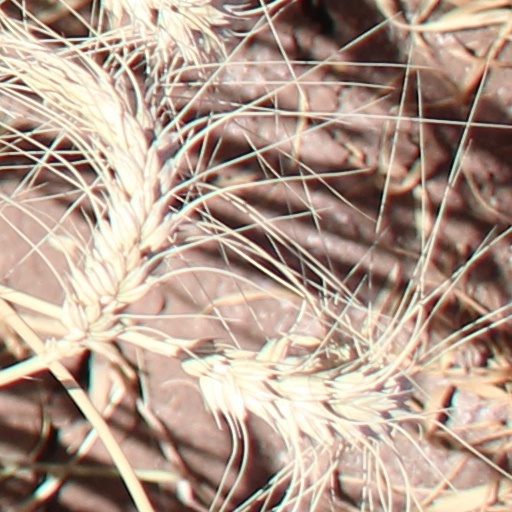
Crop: wheat